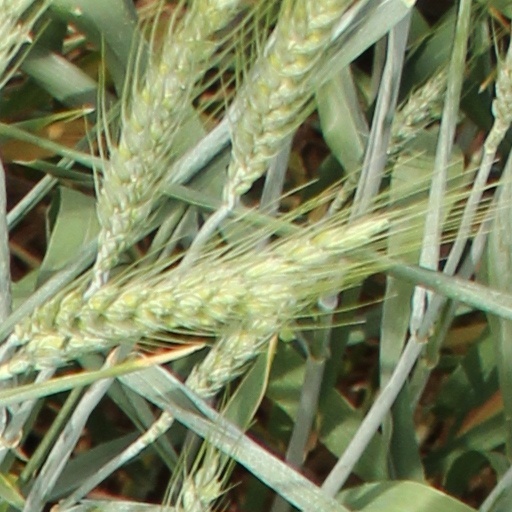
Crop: wheat